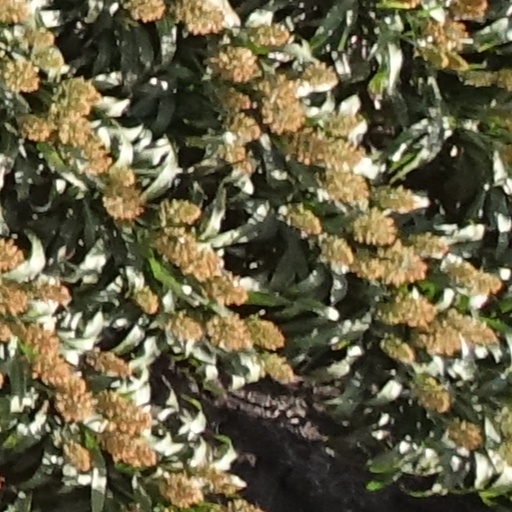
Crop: sorghum